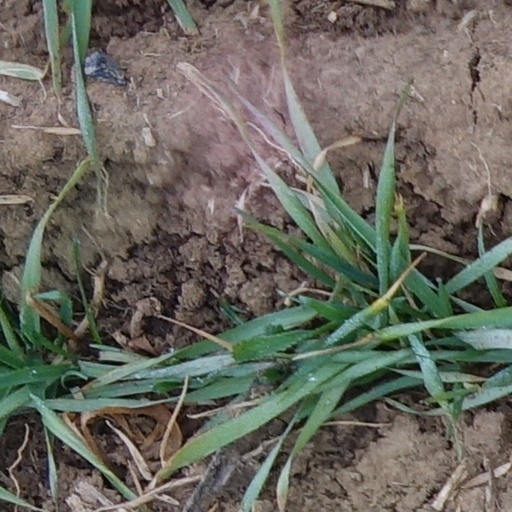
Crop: wheat